Toshiyuki Moriuchi

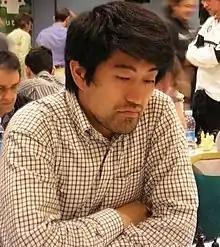
Moriuchi playing chess in 2005

Moriuchi also plays chess and backgammon. He been playing in chess tournaments since 1998, and his chess Elo score is 2310 (FIDE Master level) .